Geology of Bolivia

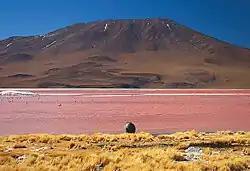
Laguna Colorada in the southern Altiplano lies just east of Cordillera Occidental's volcanoes (background mountain).

The Altiplano plateau or Meseta del Collasuyu to differentiate it from other Andean high plateaux is a wide and long-lived intermontane sedimentary basin with no outlet; it is endorheic. The Altiplano is an infill of sedimentary material from both Cordillera Occidental and Cordillera Oriental. The origin of the Altiplano and its great height has long been major question among geologists. Today the Altiplano is believed to have been an early foreland basin of the "proto-Andes" that got uplifted by crustal shortening in the Late Miocene.